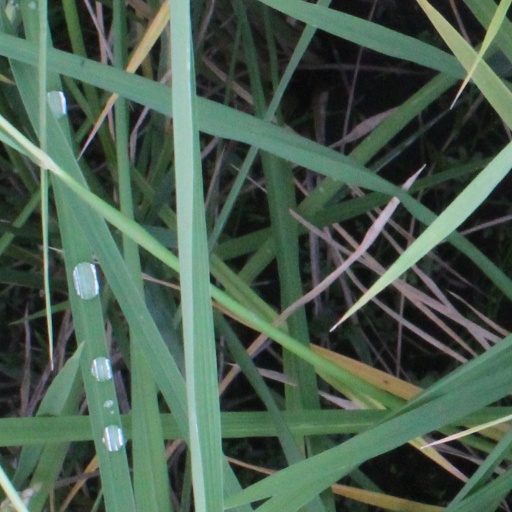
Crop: rice